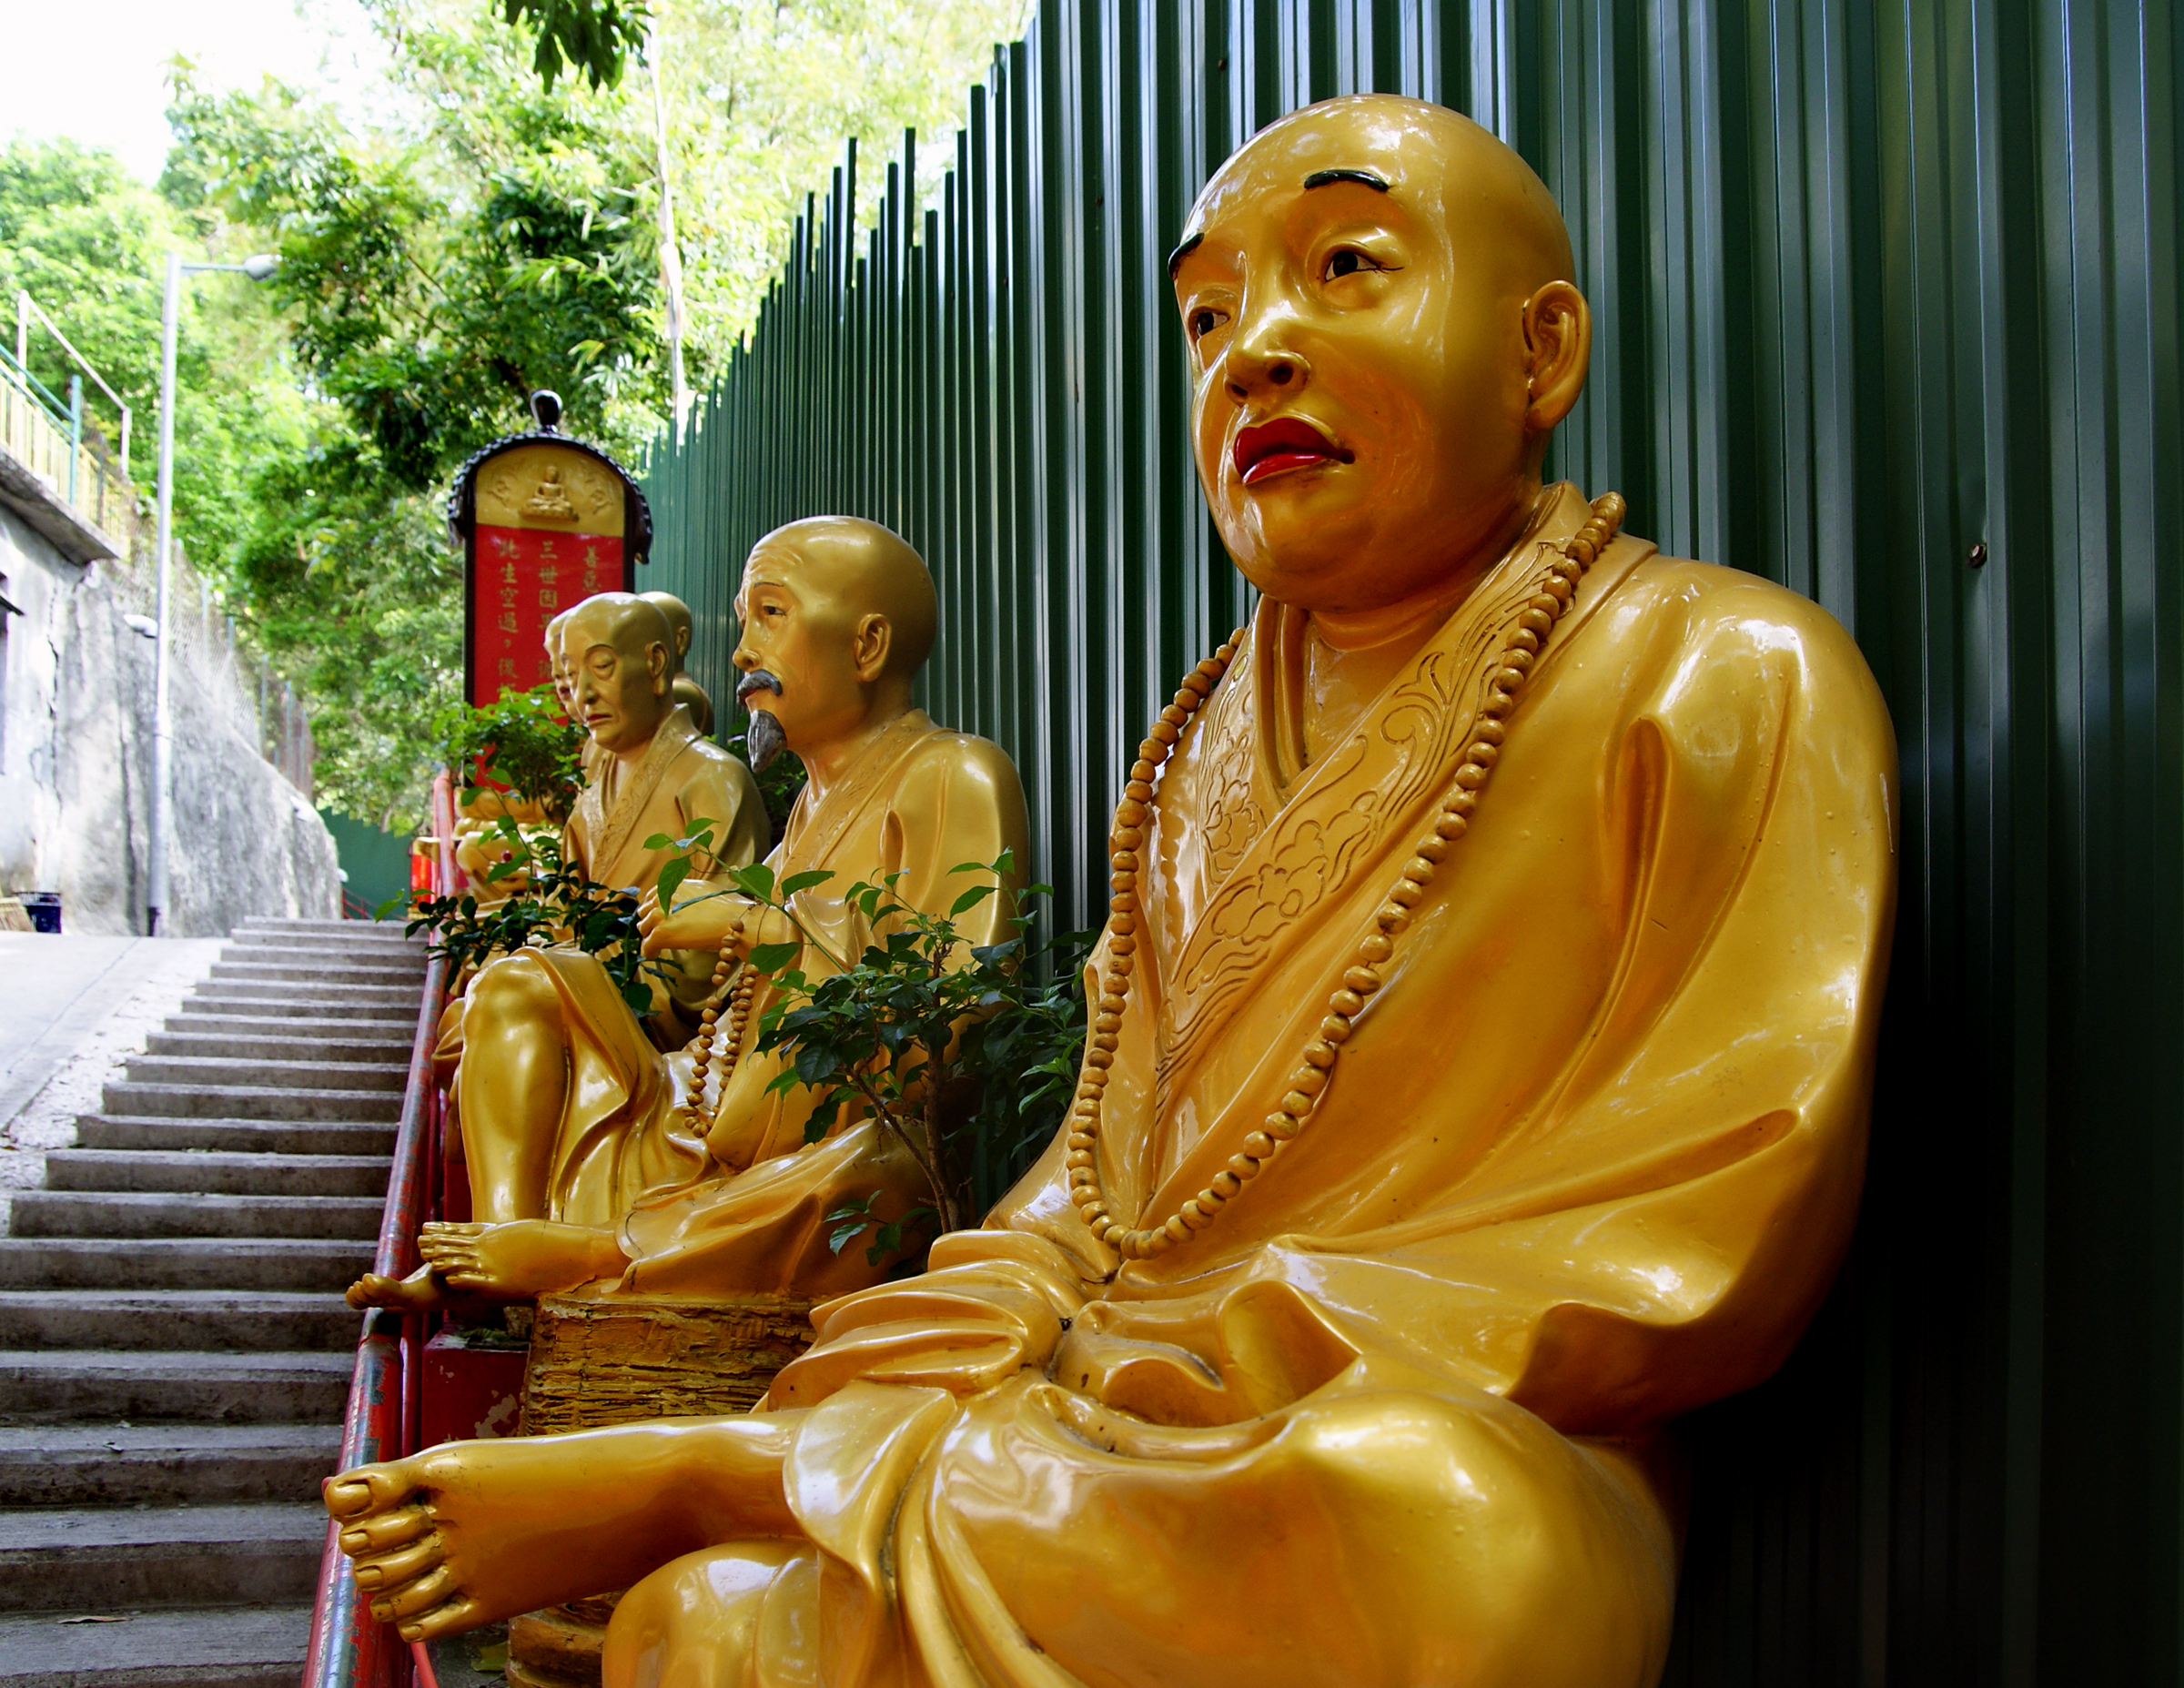
monument, statue, religion, lady, sculpture, publicdomain, temple, monastery, buddha, carving, hongkong, hongkongsightseeing, buddhisttemple, buddhaimages, 10000buddhasshatin, buddhamonastery, lordbuddha, wat, hindu temple, gautama buddha